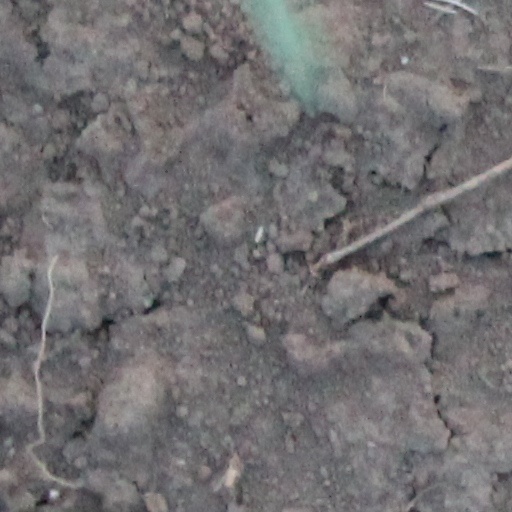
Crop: wheat